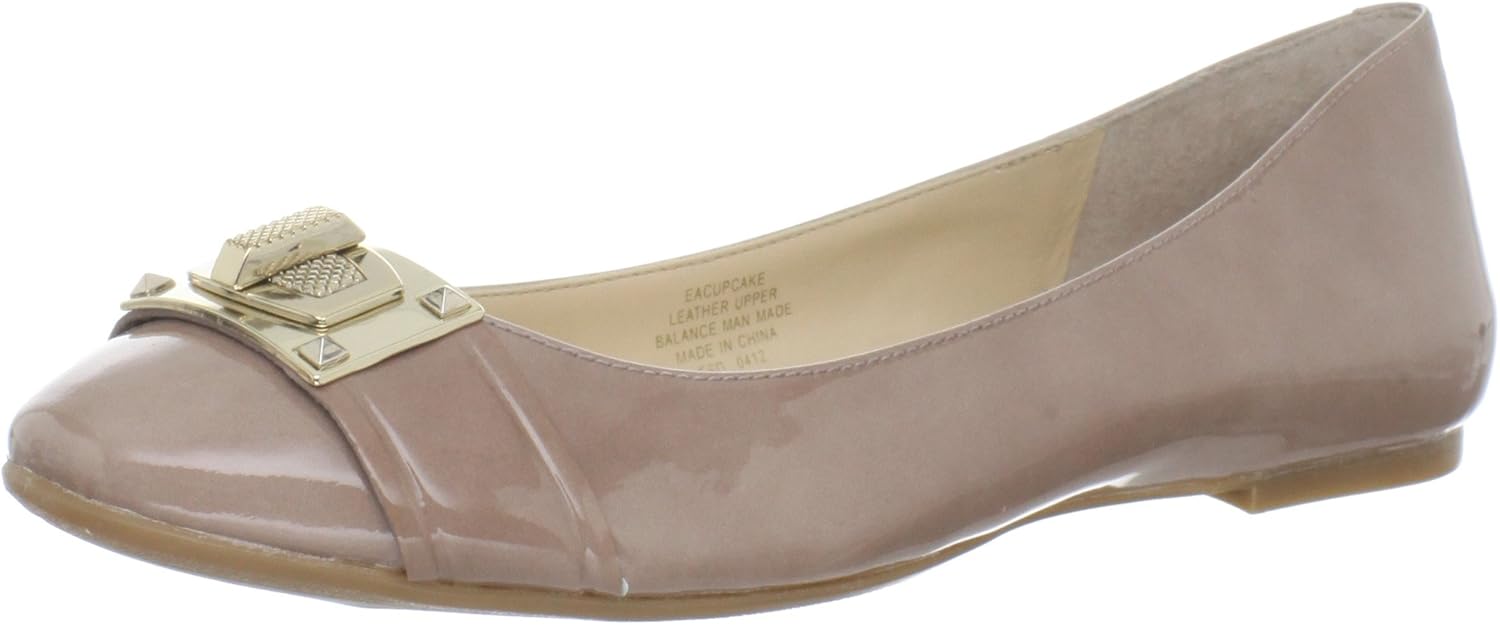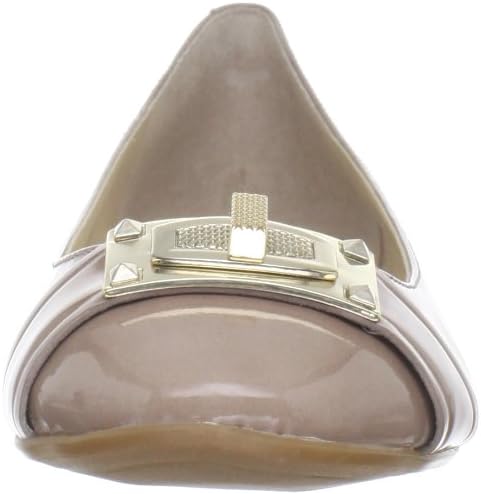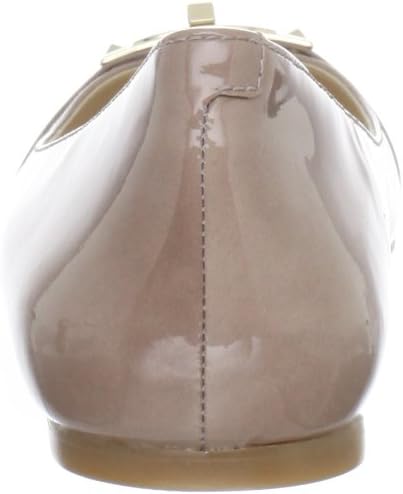
Enzo Angiolini Women's Cupcake Ballerina Flat
Category: AMAZON FASHION
For the finest in high-fashion footwear, Enzo Angiolini is recognized world-wide for their unique designs and their comfortable fit. With a style for virtually every occasion, the Enzo Collection is bound to have the perfect addition to any outfit. Fine fashion starts from the ground up, so start with Enzo Angiolini.
Features: 100% Leather | Imported | Manmade sole | Heel measures approximately 0.25"